Dano-Swedish War (1808–1809)

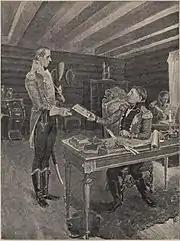
Prince Christian August "(right)" and Niels Stockfleth Darre

When Armfeldt was notified of the defeat in the north, he immediately feared a Norwegian attack on this flank as long as there was ice on Glomma. The Swedish commander had lost his right flank to the north, and strong Norwegian forces had gathered along the Glomma at Kongsvinger and Blaker. Because of this Armfeldt found it necessary to wait for Colonel Vegesack and his forces, who had not yet begun their advance, before he carried out some further operations and thereby chose to go into a defensive position.